Mangalorean Catholics

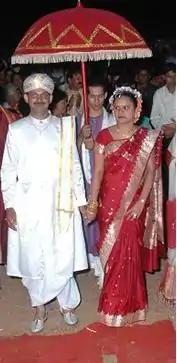
A Mangalorean Catholic couple dressed in traditional wedding costumes. The bride is wearing a wedding "sari" ("sado"); while the groom is wearing a "todop" (golden hem), "kutanv" (coat), "pudvem" ("dhoti") & "urmaal" (turban).

In addition to common Christian festivals like Christmas, Great Friday, and Easter, the community celebrates many other festivals of religious and historical significance. "Monti Fest" is one of the major festivals, celebrated on 8 September. It combines the Nativity of the Blessed Virgin Mary and blessing of "novem" (new crops). The festival derives its name from the Monte Mariano Church at Farangipet, and was initiated by Fr Joachim Miranda, a Goan priest at Farangipet, in 1763. Although Tipu Sultan destroyed the churches of Canara, he spared Monte Mariano Church in deference to the friendship of his father Hyder Ali with Fr Miranda. "Attur Jatre" or "Attur Fest" (Attur festival) is the feast of St Lawrence, celebrated at the St. Lawrence Shrine on the outskirts of Karkala. This shrine, in existence since 1759, is said to have a history of miracles. "Evkaristik Purshanv" (Eucharistic Procession) is an annual religious procession led by the Bishop of Mangalore from Milagres Church to Rosario Cathedral. The procession, held on the first Sunday of the New Year of the Gregorian calendar, seeks blessings for the new year.